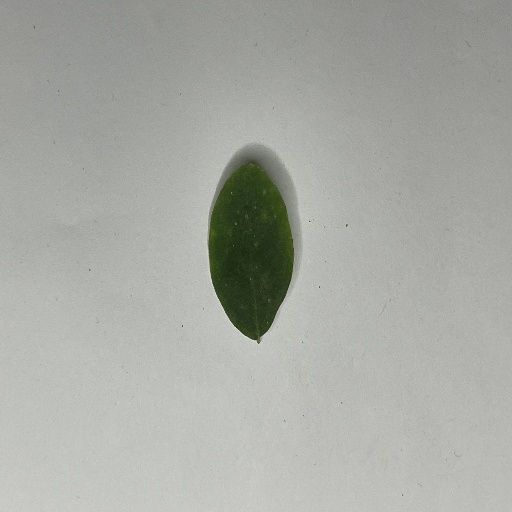
Species: Sojina
Leaf condition: Bacterial Spot